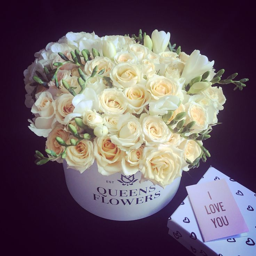
made for a wedding by flowers